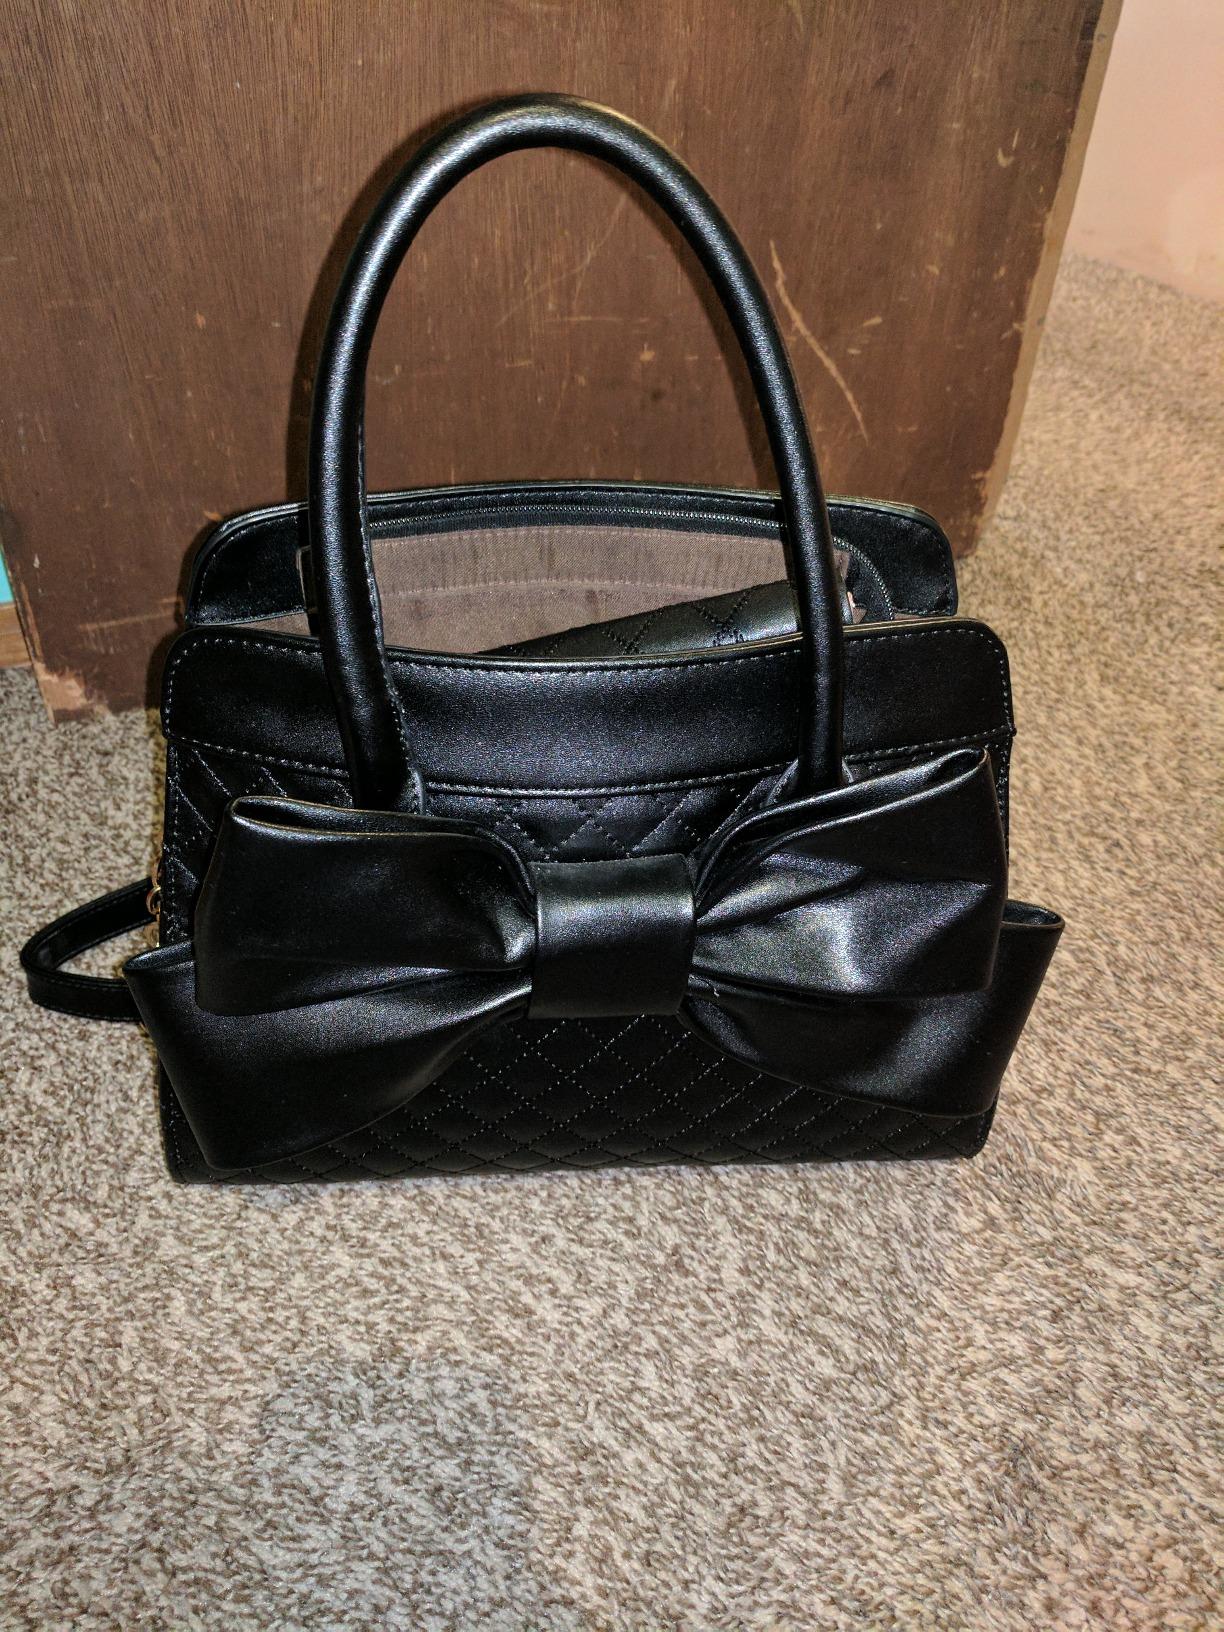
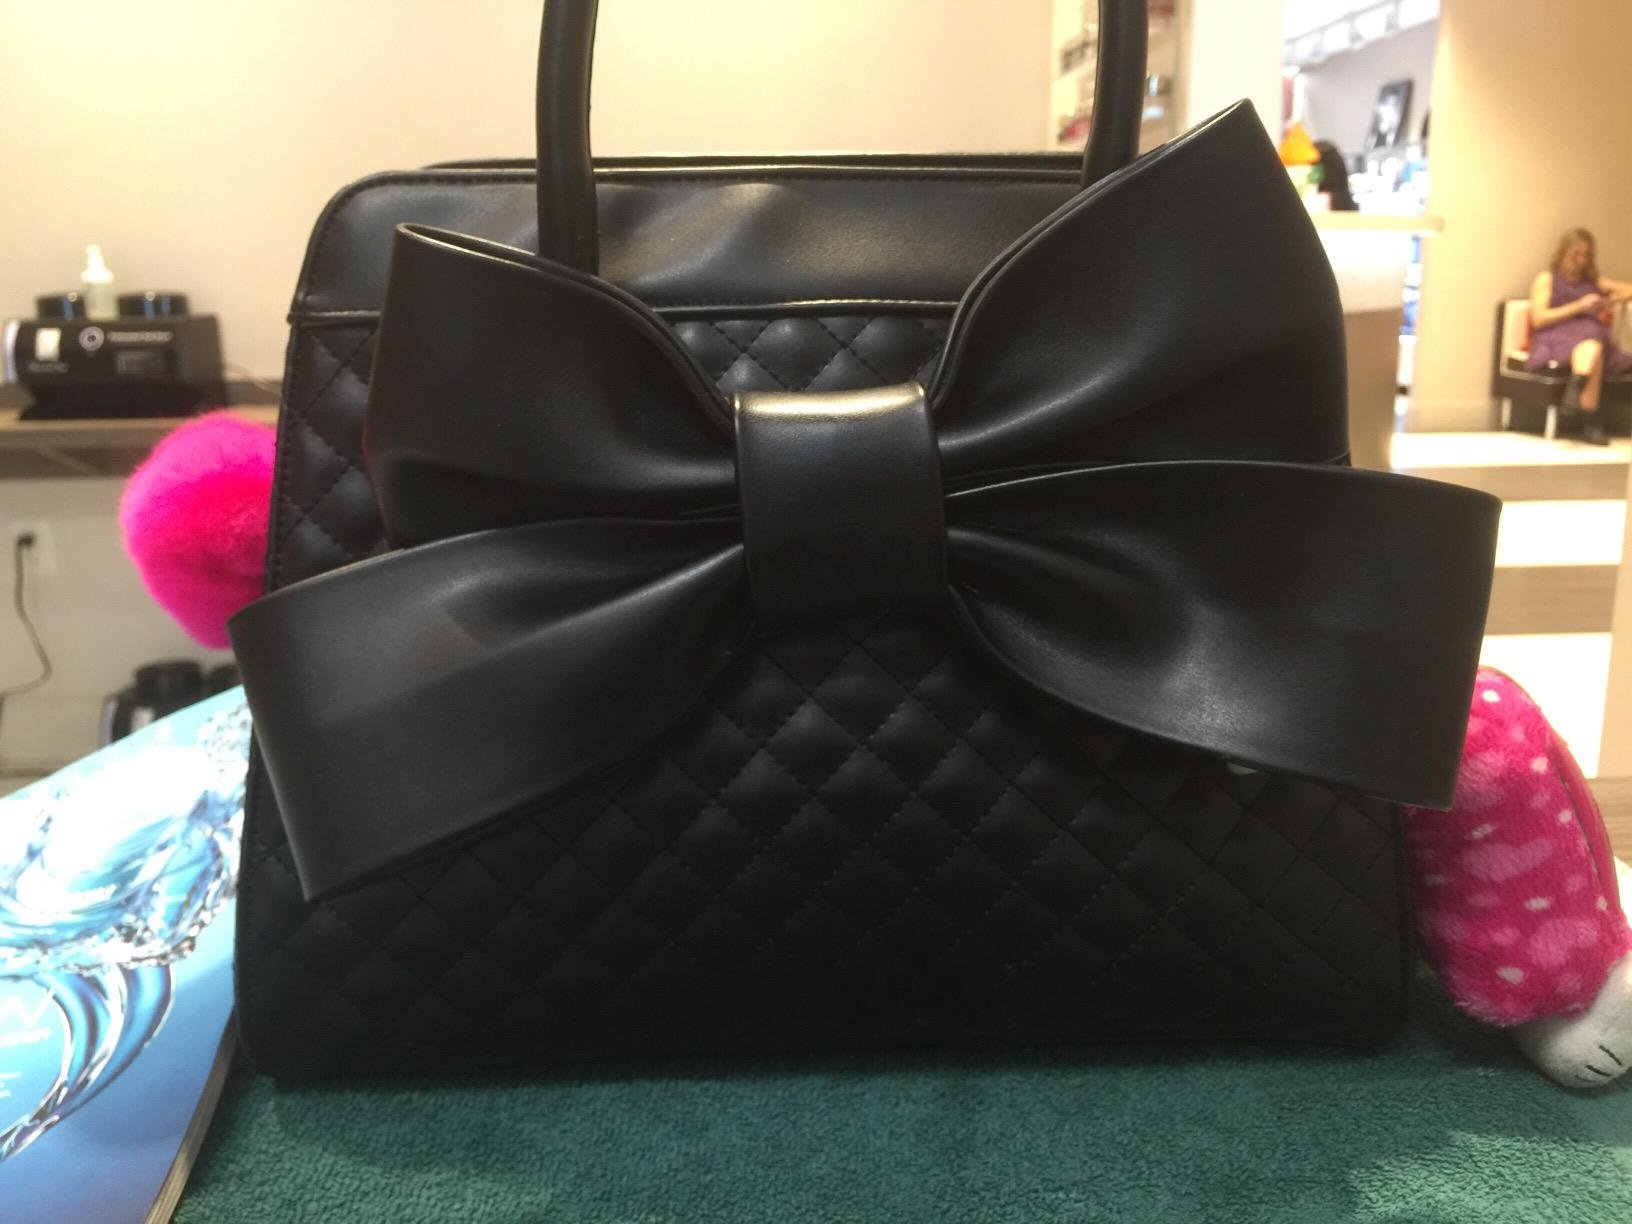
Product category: accessories_handbag
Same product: yes